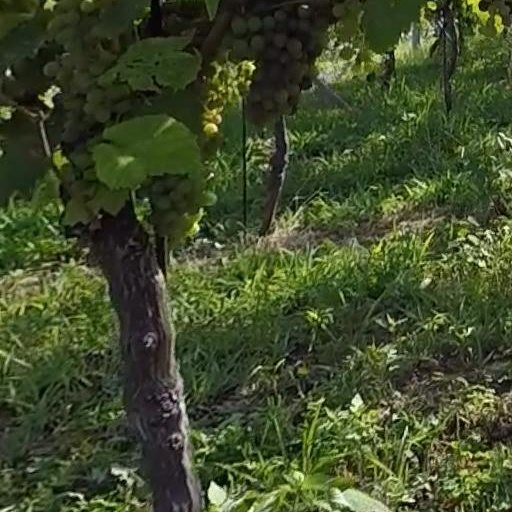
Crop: grape